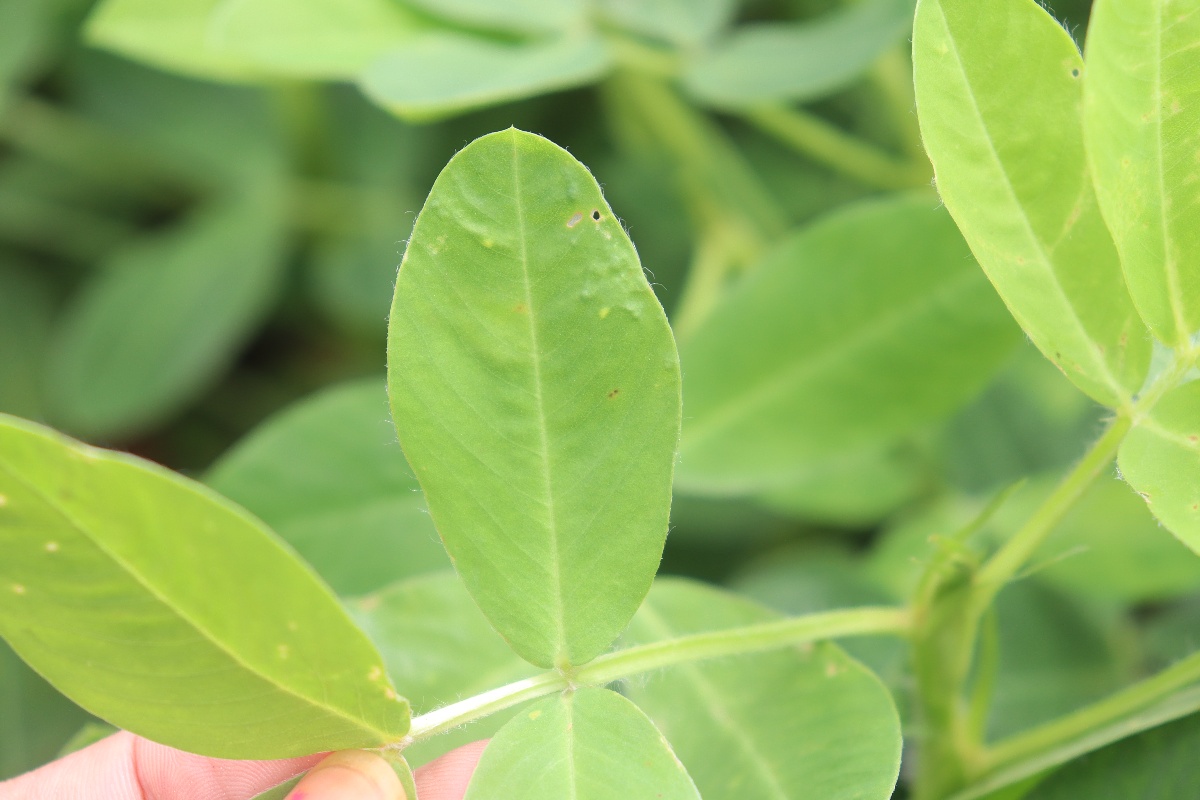
Label: healthy leaf